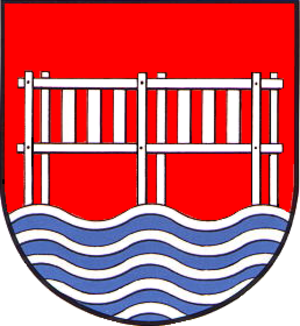
Bredsted
Coat of arms of Bredsted
Bredsted er en by i det nordlige Tyskland ved den nordfrisiske vestkyst under Kreis Nordfriesland i delstaten Slesvig-Holsten beliggende mellem Husum og Nibøl. Her bor i dag ca. 6.000 mennesker. Byen omtales første gang i kong Valdemars Jordebog i 1231 som Brethaestath. I 1477 fik byen, som dengang lå endnu ved havet, status som flække. I middelalderen var Bredsted tingsted i Nørre Gøs Herred.